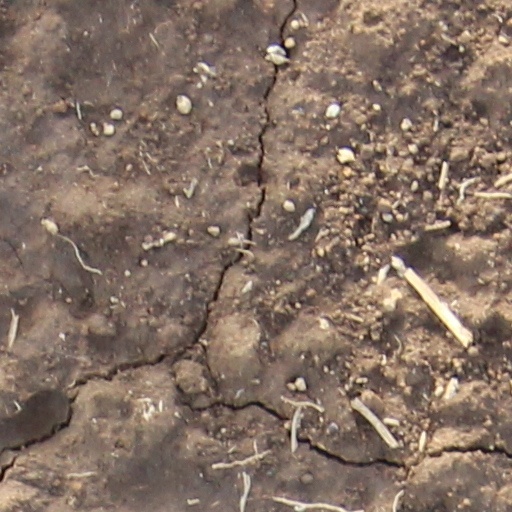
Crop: wheat